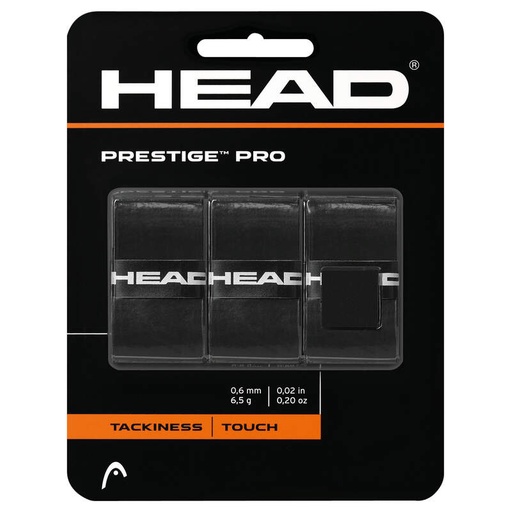
Prestige Pro Overwrap
This tacky PRESTIGE PRO overwrap provides the added benefits of high playability and unique touch thanks to a specially reinforced PU elastomer material on the upper layer and a PA and PET mixed fiber for better absorption and added durability.
Brand: Head
Category: Sporting Goods > Athletics > Racquetball & Squash > Racquetball & Squash Training Aids > Racquetball & Squash Grip Enhancers